St. James Colored Methodist Episcopal Church

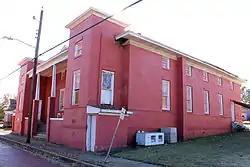
St. James Church in 2014

St. James Colored Methodist Episcopal Church (St. James C.M.E. Church; St. James Christian Methodist Episcopal Church) is a historic church at 408 N. Border Avenue in Tyler, Texas, United States. It was built in 1920 and added to the National Register of Historic Places in 2004.